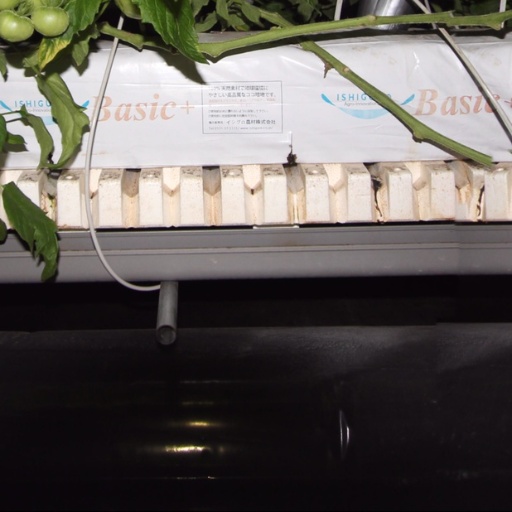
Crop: tomato